House of Medina Sidonia

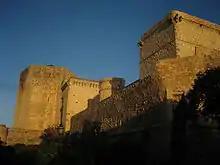
Castle of Santiago de Sanlúcar de Barrameda.

The truth is that Isabella the Catholic had left in her will that Gibraltar would not be alienated anymore, which was not an obstacle for the Duke to try to recover it by force, taking advantage of the new power vacuum after the unexpected death of Philip the Handsome in 1506, since Ferdinand the Catholic was in Naples from where it would take a year to return to Castile. In the middle of 1506 the disturbances of Cordoba against the inquisitor Lucero took place, which provoked the immediate repression from the King in August and the five years banishment of the rebellious Marquis of Priego. The 3rd Duke, for his part, proceeded to the siege of Gibraltar, in front of which his son Enrique was 9 or 10 years old. The siege lasted two months, but the city resisted and the Duke lifted the siege at the end of October. In November 1506, the Andalusian nobles, as well as the Meseteños, filed a lawsuit by which they formed a league or confederation to defend their interests in Andalusia against those of the incoming regent. This league was formed by the Duke of Medina Sidonia himself, the Marquis of Priego Pedro Fernández de Córdoba, the Count of Cabra, the Archbishop of Seville Diego de Deza and the 2nd Count of Urueña Juan Tellez Girón. The Duke made two unsuccessful attempts on Jerez and a second siege of Gibraltar, in May 1507, which was also unsuccessful. In July 1507, the Duke returned to Seville where he died unexpectedly of the plague, and was succeeded as 4th Duke by his son Enrique, a minor. The 4th Duke was left under the guardianship of his stepmother Leonor Pérez de Guzmán y Zúñiga, his brother-in-law Pedro Girón, Per Afán de Ribera, Juan de Barahona and Antón Rodríguez Lucero.